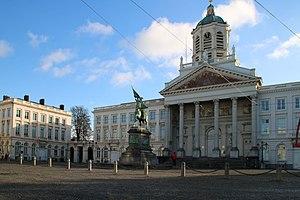
Place Royale à Bruxelles
Cette page reprend une partie des bâtiments remarquables se trouvant sur le trajet de la ligne 92 du tramway de Bruxelles.